Oglebay Hall

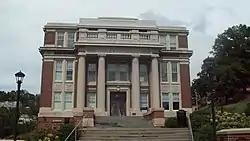
Oglebay Hall, September 2012

Oglebay Hall is a historic classroom building associated with the West Virginia University and located at Morgantown, Monongalia County, West Virginia. It was built in 1918, and is a three-story, brick and concrete building with Classical Revival detailing. The front facade features four Doric order columns that support a pediment with a false, concrete railing and entablature with the building's name. It also has balconies with cast iron balustrades. It originally housed the university's College of Agriculture (until 1961) and represents the university's heritage as a land-grant institution. The building is named for industrialist and philanthropist Earl W. Oglebay, whose house at Wheeling, West Virginia is known as the Oglebay Mansion Museum.